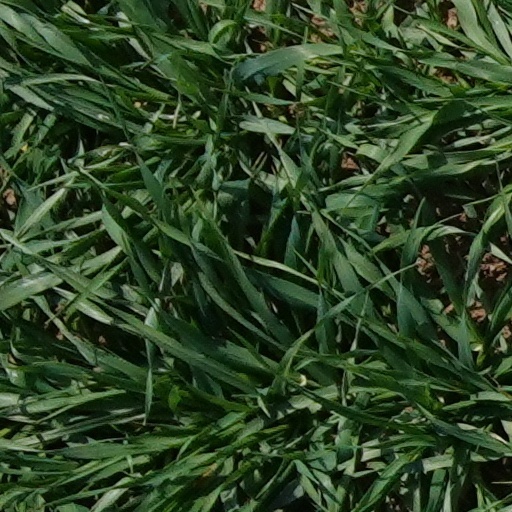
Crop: wheat